Pinkerton Academy

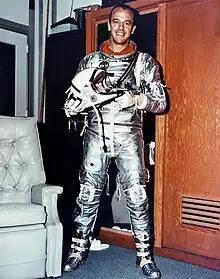
Alan Shepard was part of the 1940 graduating class

Pinkerton Academy's property spans over ; a campus in Derry and a forest preserve in Chester. The center of the academy's campus holds buildings where classes are taught, and the surrounding area is used for specific non-academic purposes. The main campus is , leaving for extracurricular activities. There are 13 academic buildings which are located in the main campus: the Pinkerton Building, the South Building, the Career and Technical Education Annex, the Shepard Building, the Robert Frost Social Studies Wing, the Saltmarsh Library, the freshman Academy Building, the Low Vocational Building, the Ek Science Building, the Hackler Gymnasium, and the Arts & Humanities Building which holds the Stockbridge Theatre. Plays and local events are shown at the Stockbridge Theatre, which seats 850 people.